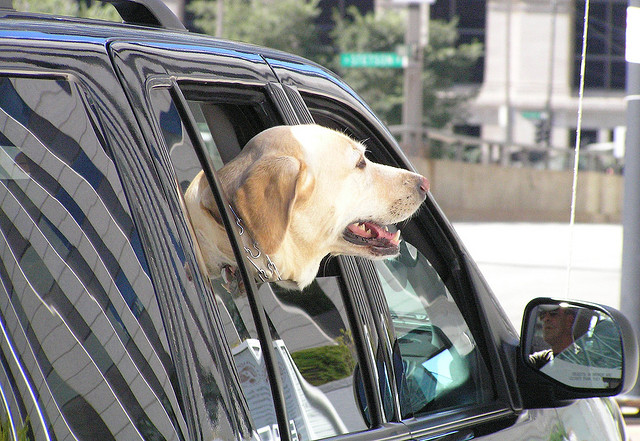
A large brown dog sitting in the back set of a truck.